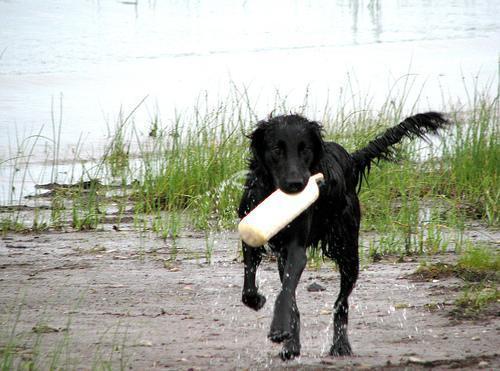
flat-coated_retriever